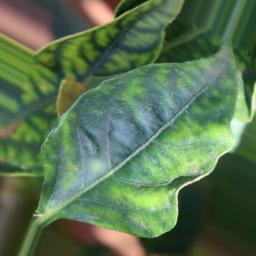
Label: nutritional